Guerra de Titanes (2003)

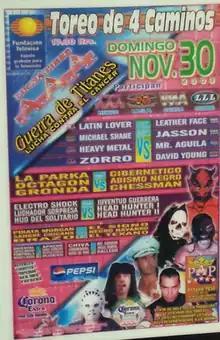
Poster

"Guerra de Titanes" (2003) ("War of the Titans") was the seventh "Guerra de Titanes" professional wrestling show promoted by AAA. The show took place on November 30, 2003 in Naucalpan, Mexico. The show featured the semi-finals and finals of the " Televisa Tag Team Tournament" which was the teams of David Young and Mr. Águila, Heavy Metal and El Zorro, Latin Lover and Michael Shane and Jason the Terrible and Ghefar.